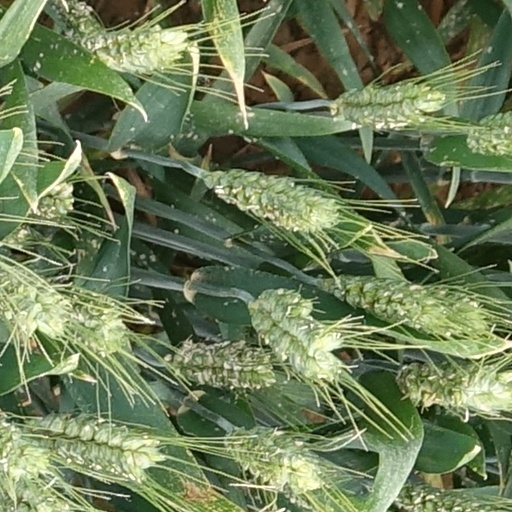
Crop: wheat